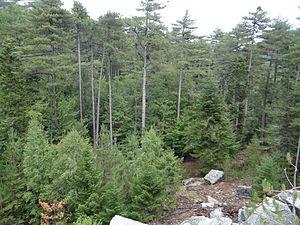
Paysage forestier vu depuis le «
La Sittelle corse est une espèce d'oiseaux de la famille des Sittidae. C'est une sittelle relativement petite, mesurant près de 12 cm. Les parties supérieures sont gris bleuté, les parties inférieures blanc grisâtre. Le mâle se distingue de la femelle par sa calotte entièrement noire. L'espèce est sédentaire, territoriale et peu farouche. Elle se nourrit souvent haut dans les Pins laricio corses, consommant principalement des pignons, mais attrapant aussi quelques insectes volants. La saison de reproduction a lieu entre avril et mai ; le nid est placé dans le tronc d'un vieux pin, et la couvée compte cinq à six œufs. Les jeunes s'émancipent 22 à 24 jours après leur naissance.